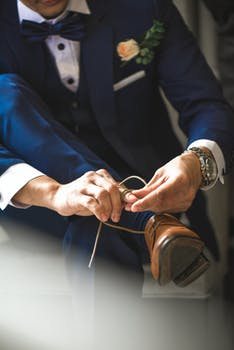
Label: No Watermark